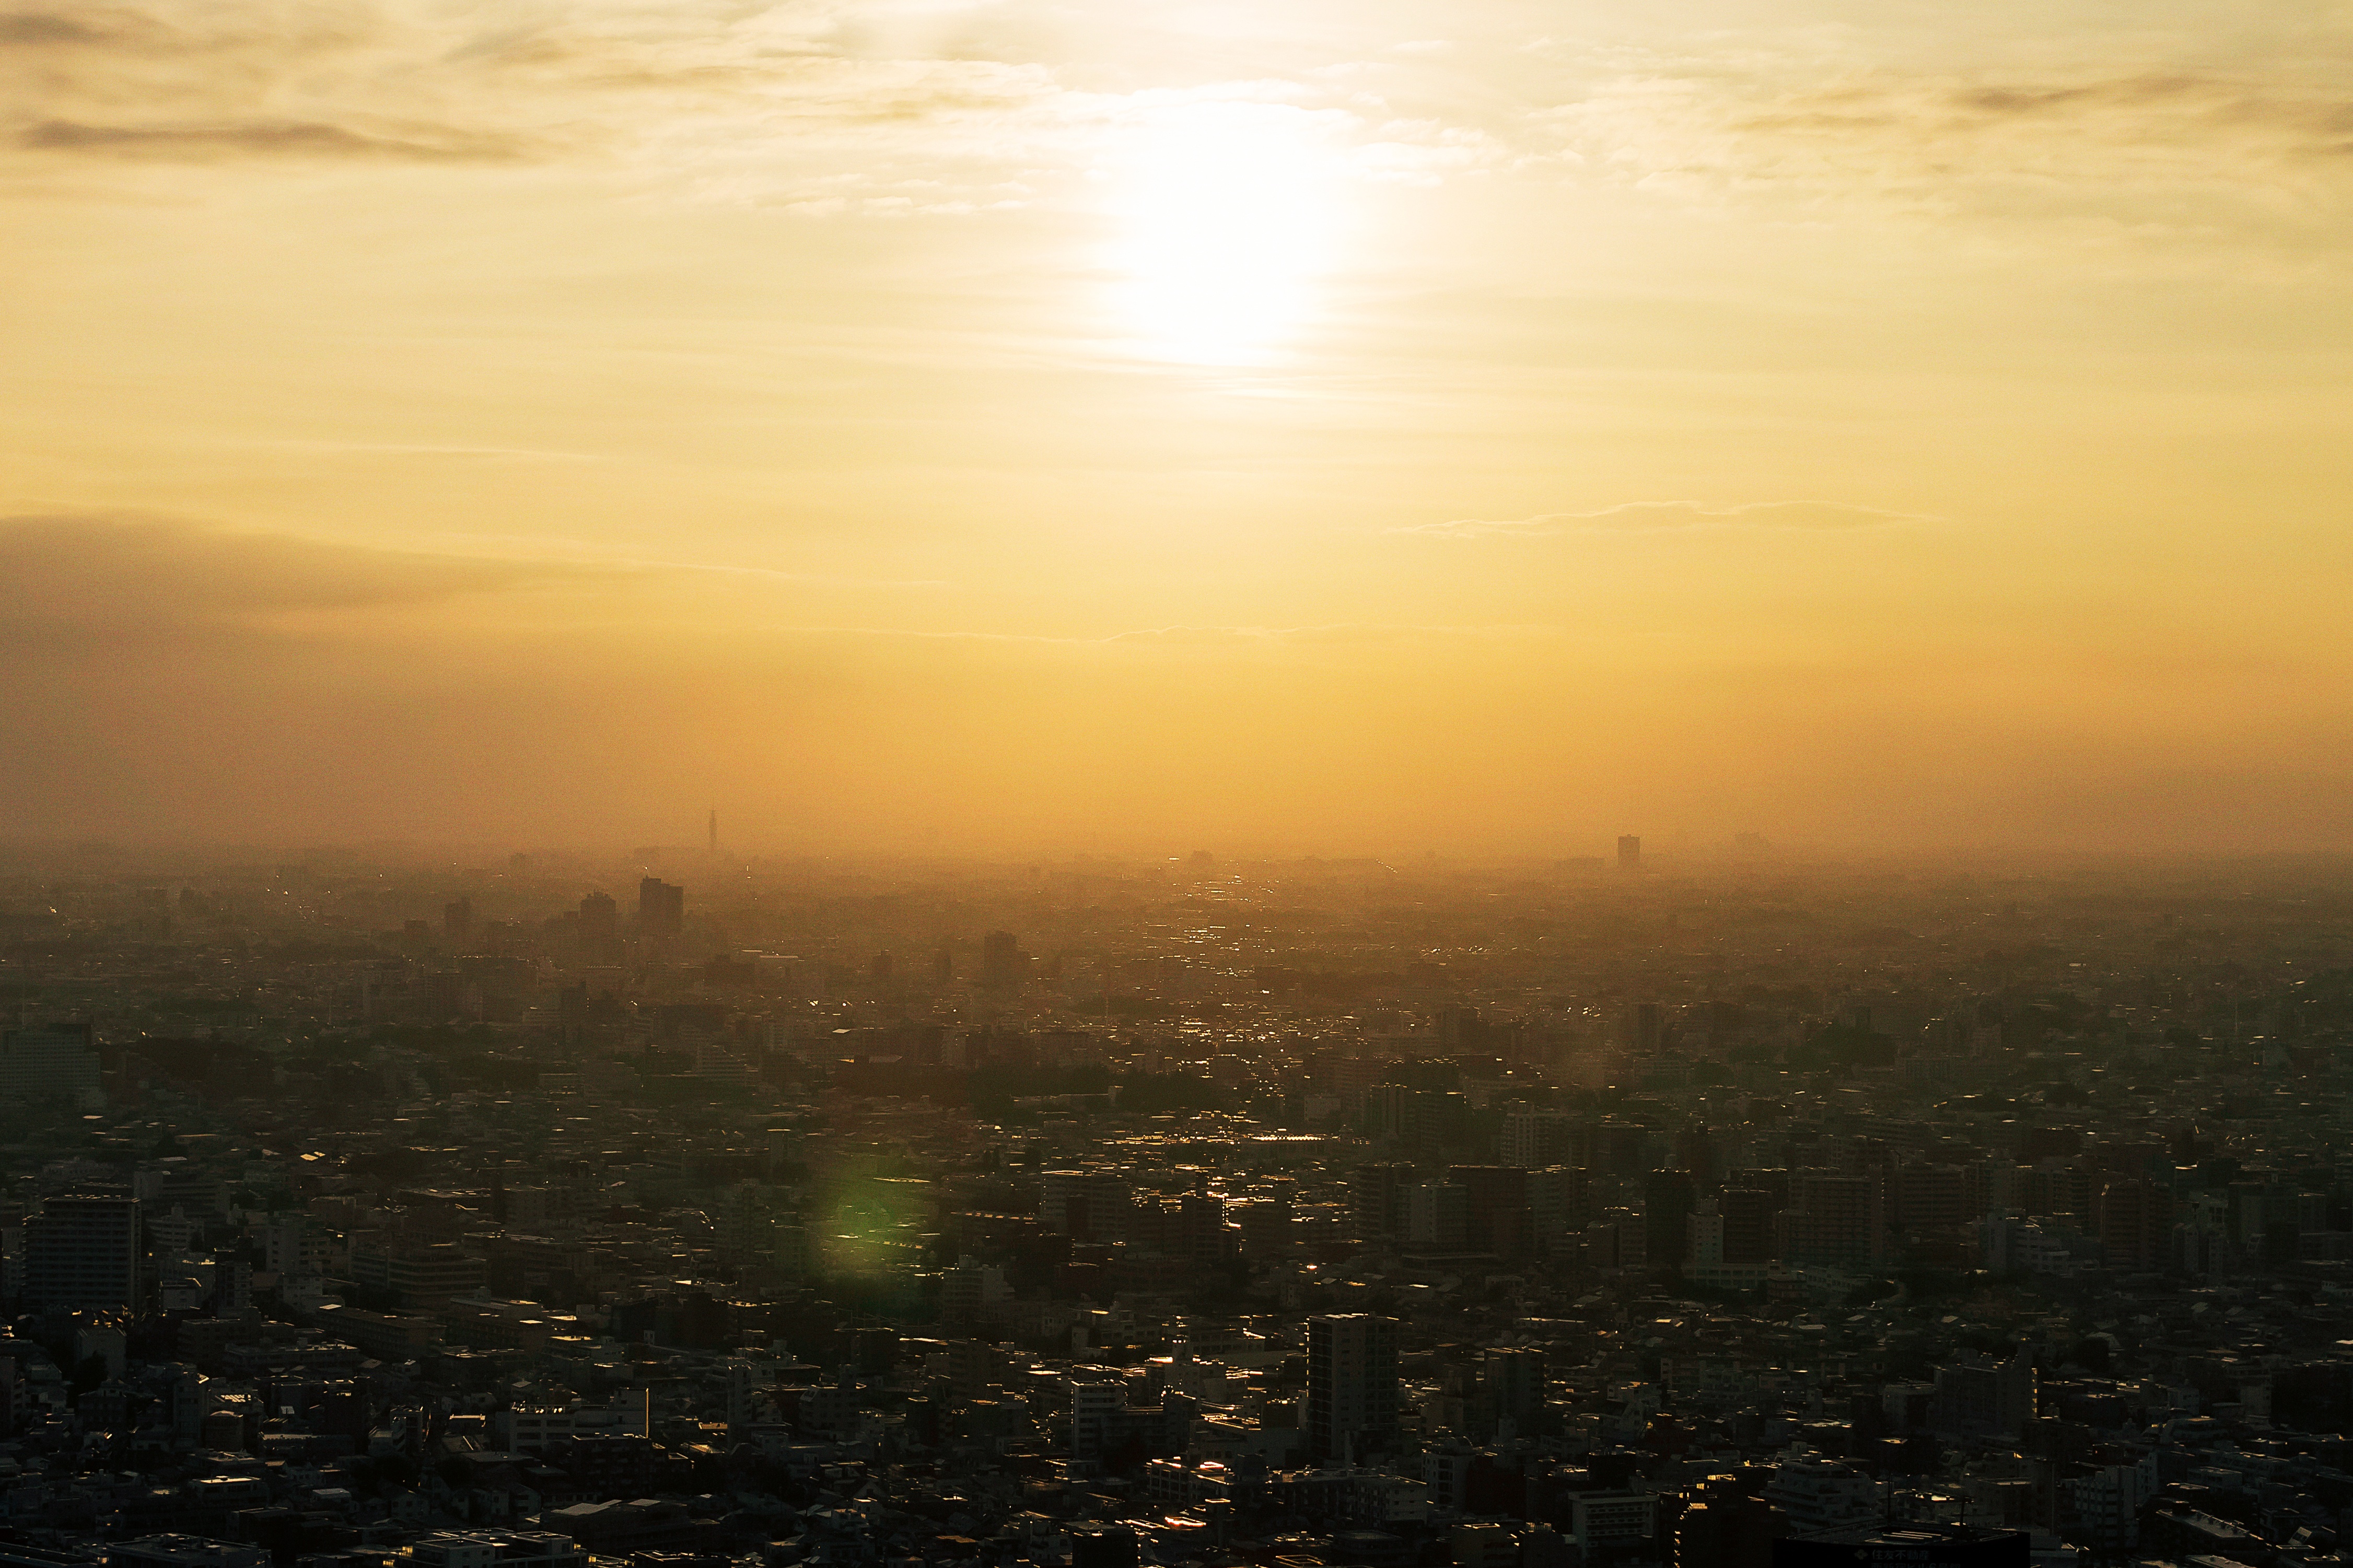
horizon, cloud, sky, sun, sunrise, sunset, mist, sunlight, morning, dawn, atmosphere, dusk, evening, haze, plain, afterglow, atmospheric phenomenon, atmosphere of earth